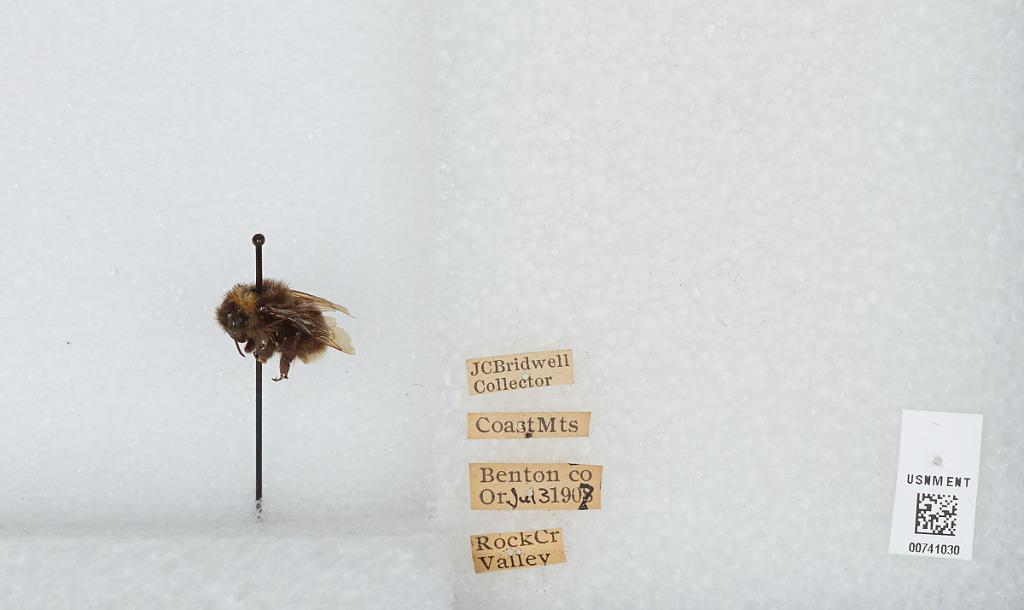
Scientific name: Bombus (Bombus) occidentalis Greene
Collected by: J. Bridwell
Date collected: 1907-7-3
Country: United States
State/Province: Oregon
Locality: Coast Mountains, Rock Creek Valley
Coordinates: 44.1881, -124.054